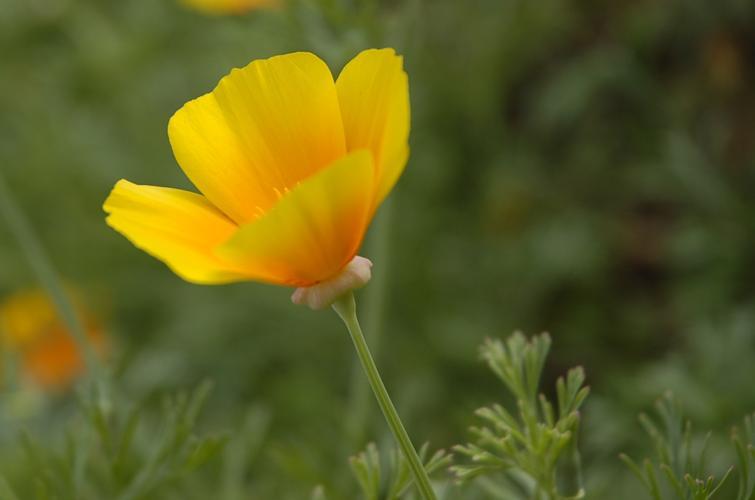
Label: californian poppy